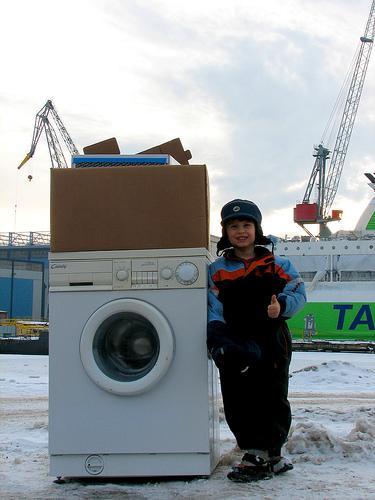
Weather: snow or frosty